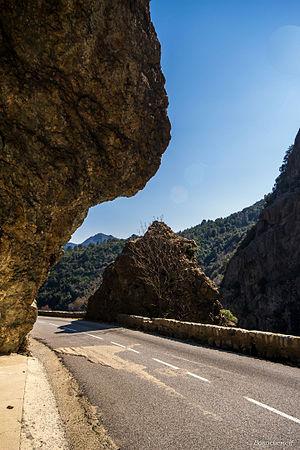
Une vue du défilé de l'inzecca, Ghisoni- Corse
Ghisoni est une commune française située dans la circonscription départementale de la Haute-Corse et le territoire de la collectivité de Corse. Elle appartient à l'ancienne piève de Castello dont elle était le chef-lieu.
Le Tour de Corse 1975, disputé du 8 au 9 novembre 1975, est la trentième manche du championnat du monde des rallyes courue depuis 1973 et la neuvième manche du championnat du monde des rallyes 1975. L'épreuve fait également partie du championnat de France des rallyes.